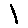
Label: 1